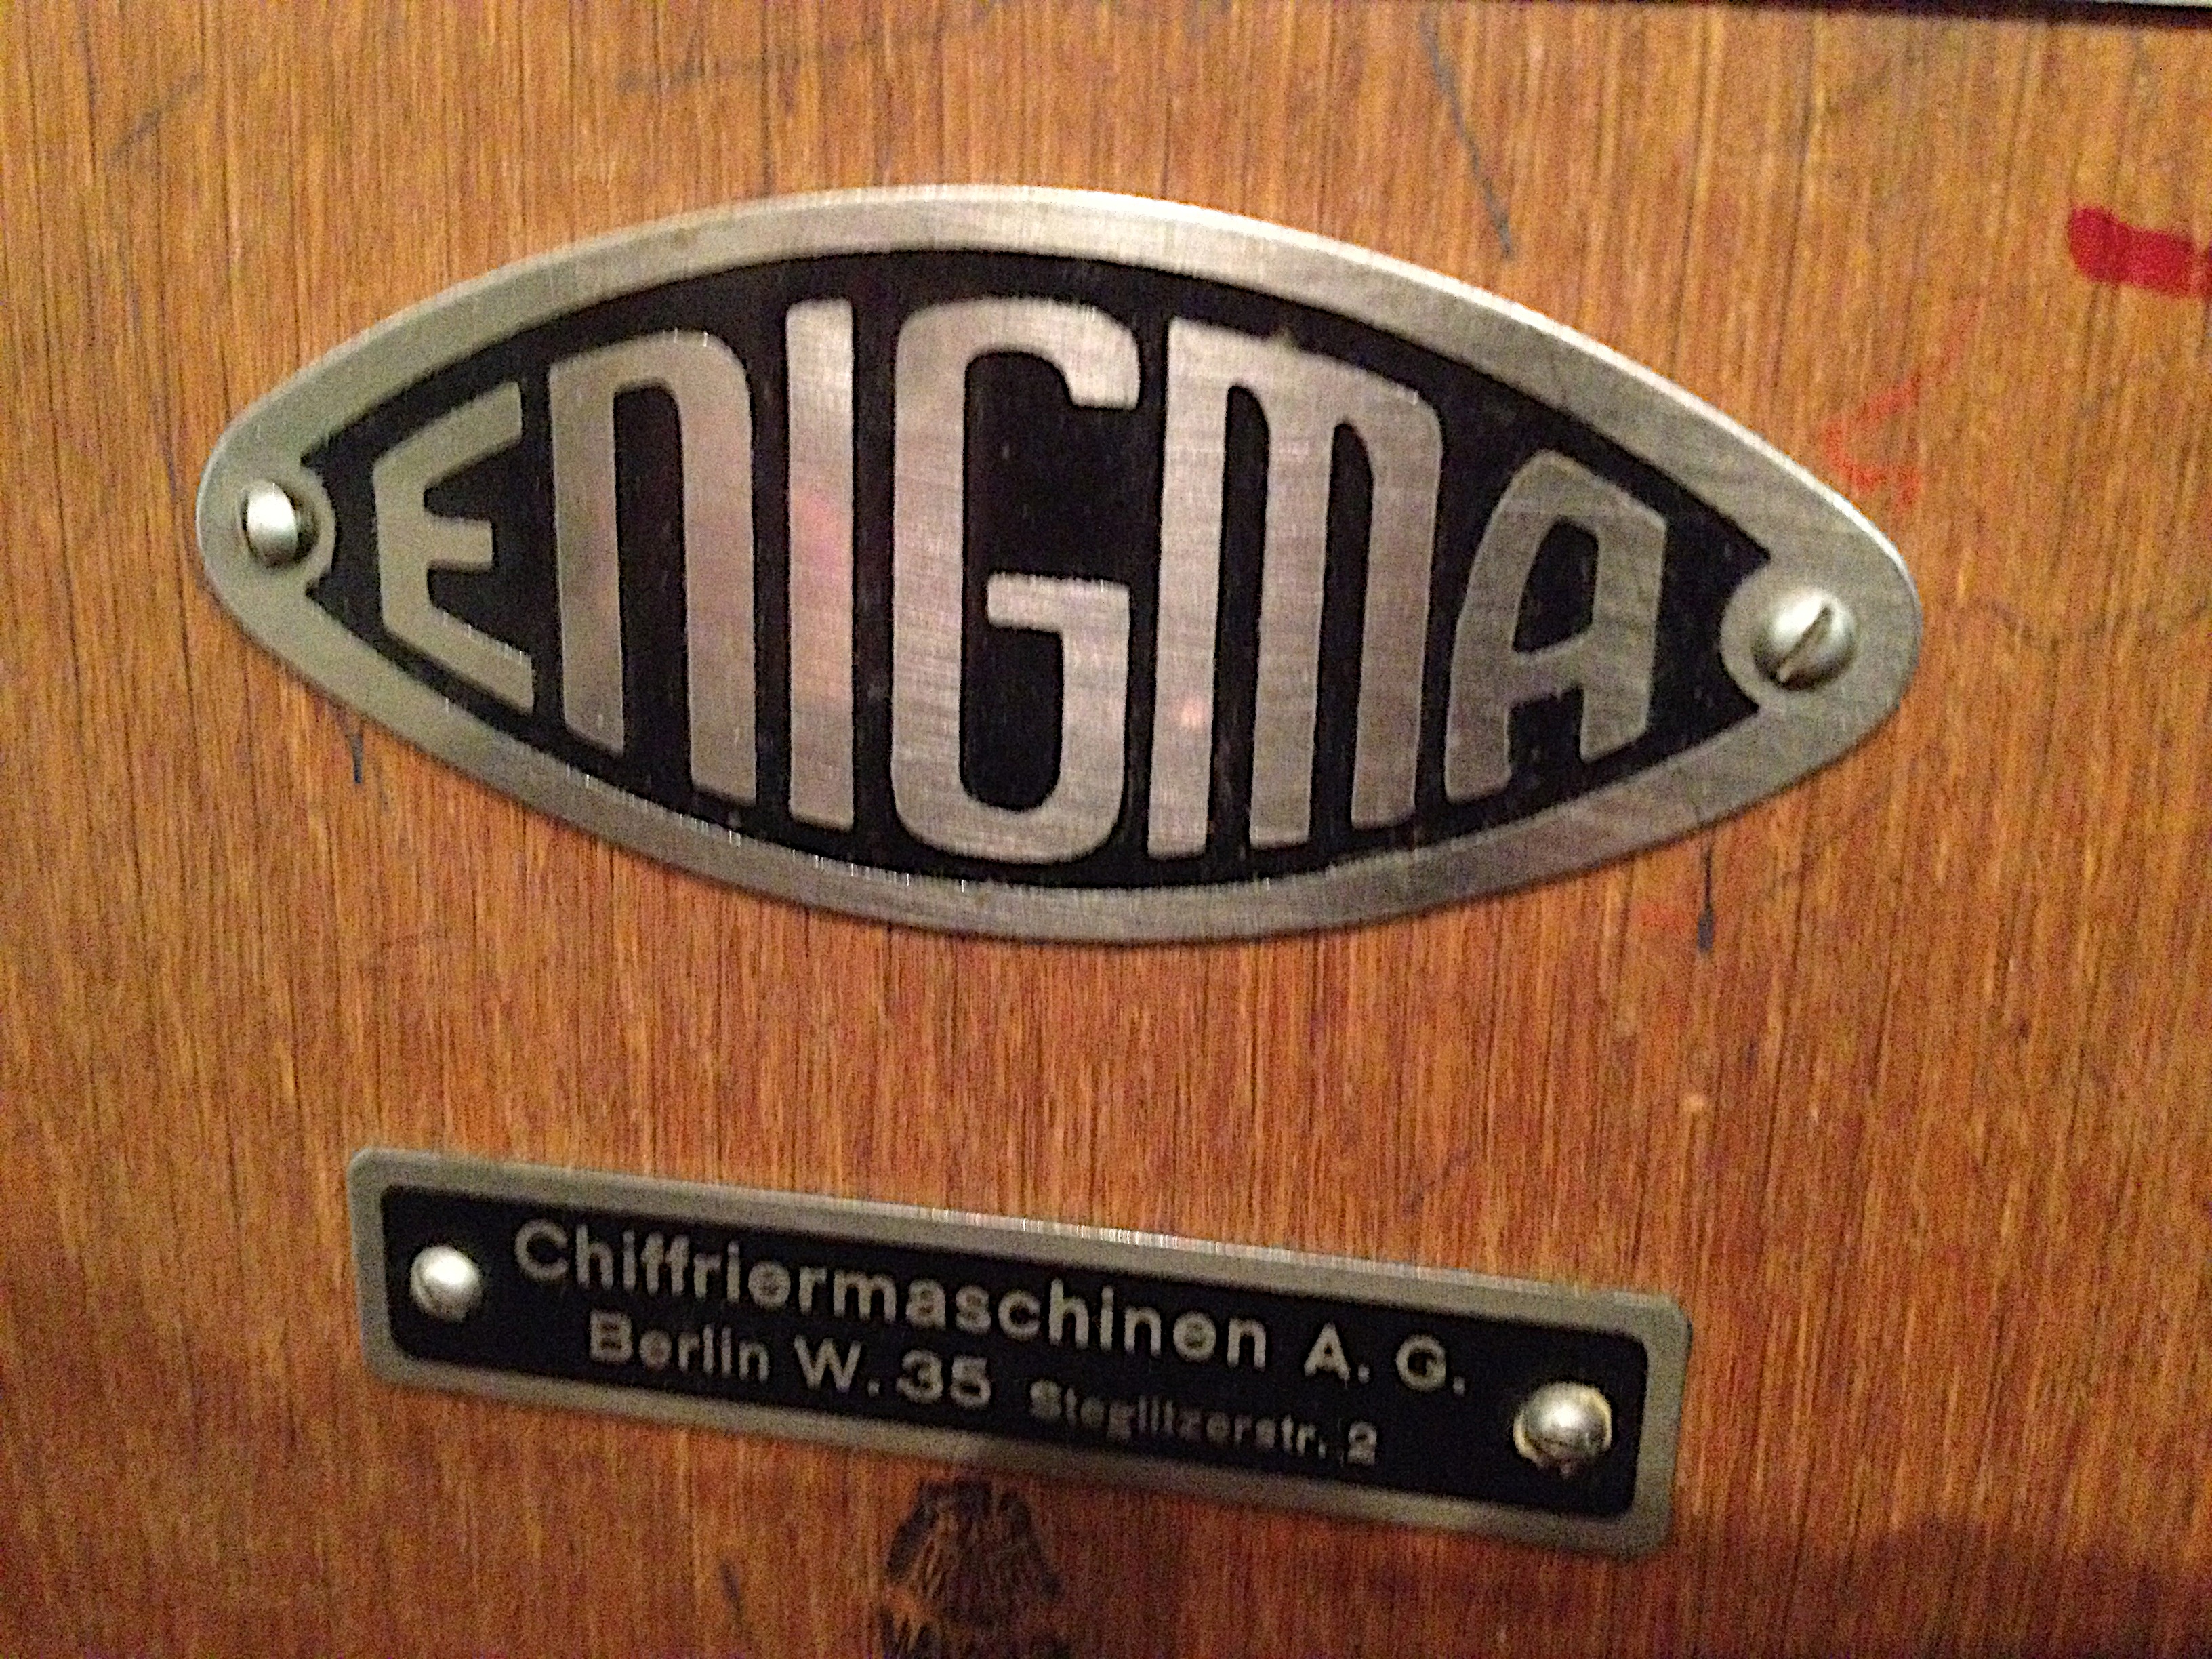
number, sign, symbol, emblem, label, golf club, font, logo, trademark, cryptologicmuseum, vehicle registration plate, house numbering